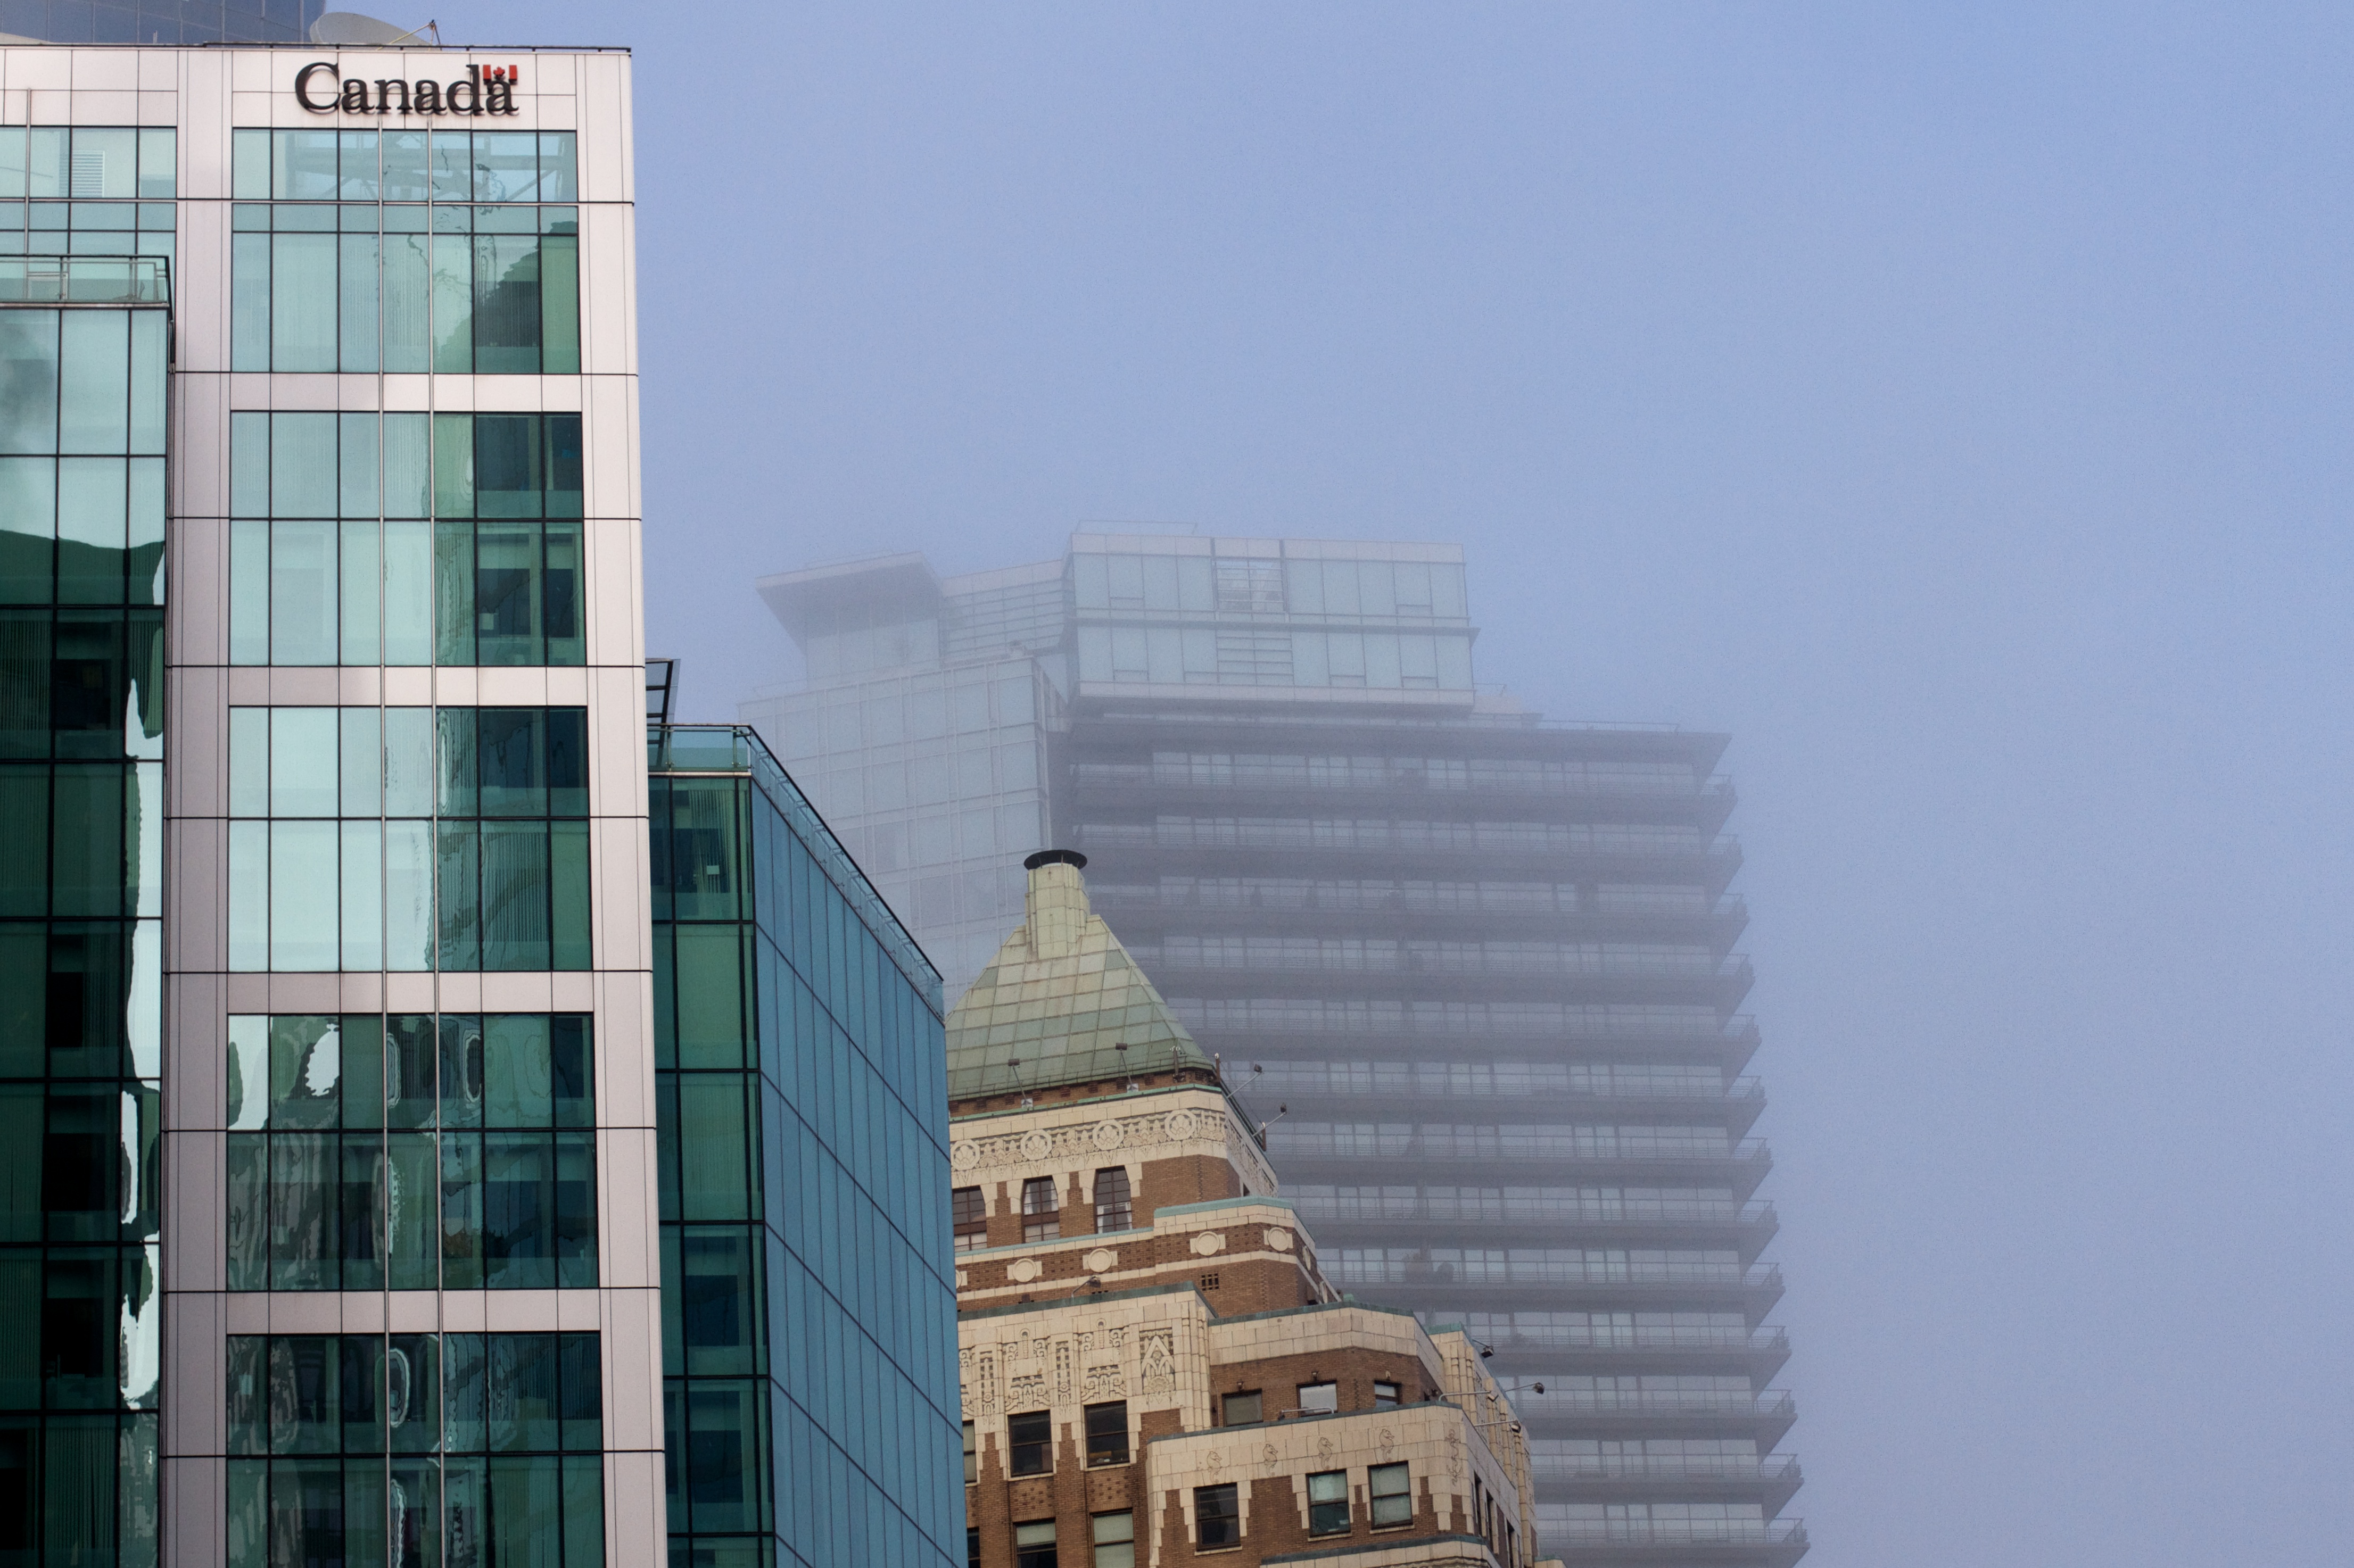
architecture, city, skyscraper, downtown, tower, landmark, facade, tower block, metropolis, condominium